Top Gun House

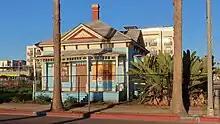
The house in 2019, before the relocation

The lot was first purchased in 1886 by Dr. Henry Graves, a surgeon from Ohio, for $1,050. It was to be used as a seasonal summer home for him and his wife Sarah and was completed in 1888. They continued to summer there until March 1905 when they sold it to Charles and Lillian Burlock. The Burlocks sold the building to Southwestern Realty in 1910 and it was purchased again in 1921 by F.C. Janssen. The Graves continued to be associated with the house until 1914, with locals still calling it the "Graves' cottage" until then. B.C. and Margaret Beers bought the building in 1926, selling it to Edward and Edith Deggendorf and Angeline G. Morgan in 1928 and 1929, respectively. Her son rented the house until 1966, sharing it with his family before selling it to an amusement park on the beach, called Pacific Holidayland, which closed in 1983.